Sheffield Central Technical School

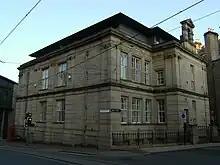
Former infants school

The school was extended between 1894 and 1899 with a building on Bow Street (no longer a road) to form an infants school with a rooftop playground, and the Pupil Teacher Centre on Holly Street which was built in a Gothic Revival style of architecture by H W Lockwood.